Stein Castle (Saxony)

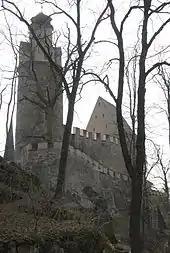
The upper ward, seen from the north

Construction of the castle was probably started around 1200 on a rock made of hornblende right on the southern banks of the Mulde. This oldest part of the site form the upper ward ("Oberburg") today, consisting of a round "bergfried", a "palas", with its great hall, and defensive walls. Its architecture still has Romanesque influences. The fortifications probably also served as an outer ward of Hartenstein Castle which had not at that time been converted into a stately residence or "schloss".